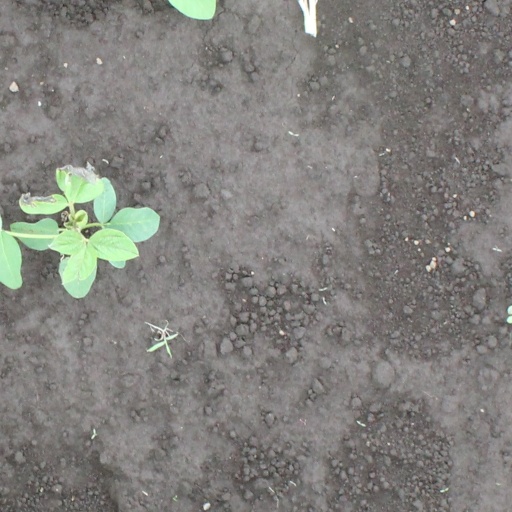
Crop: soybean